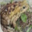
Label: frog